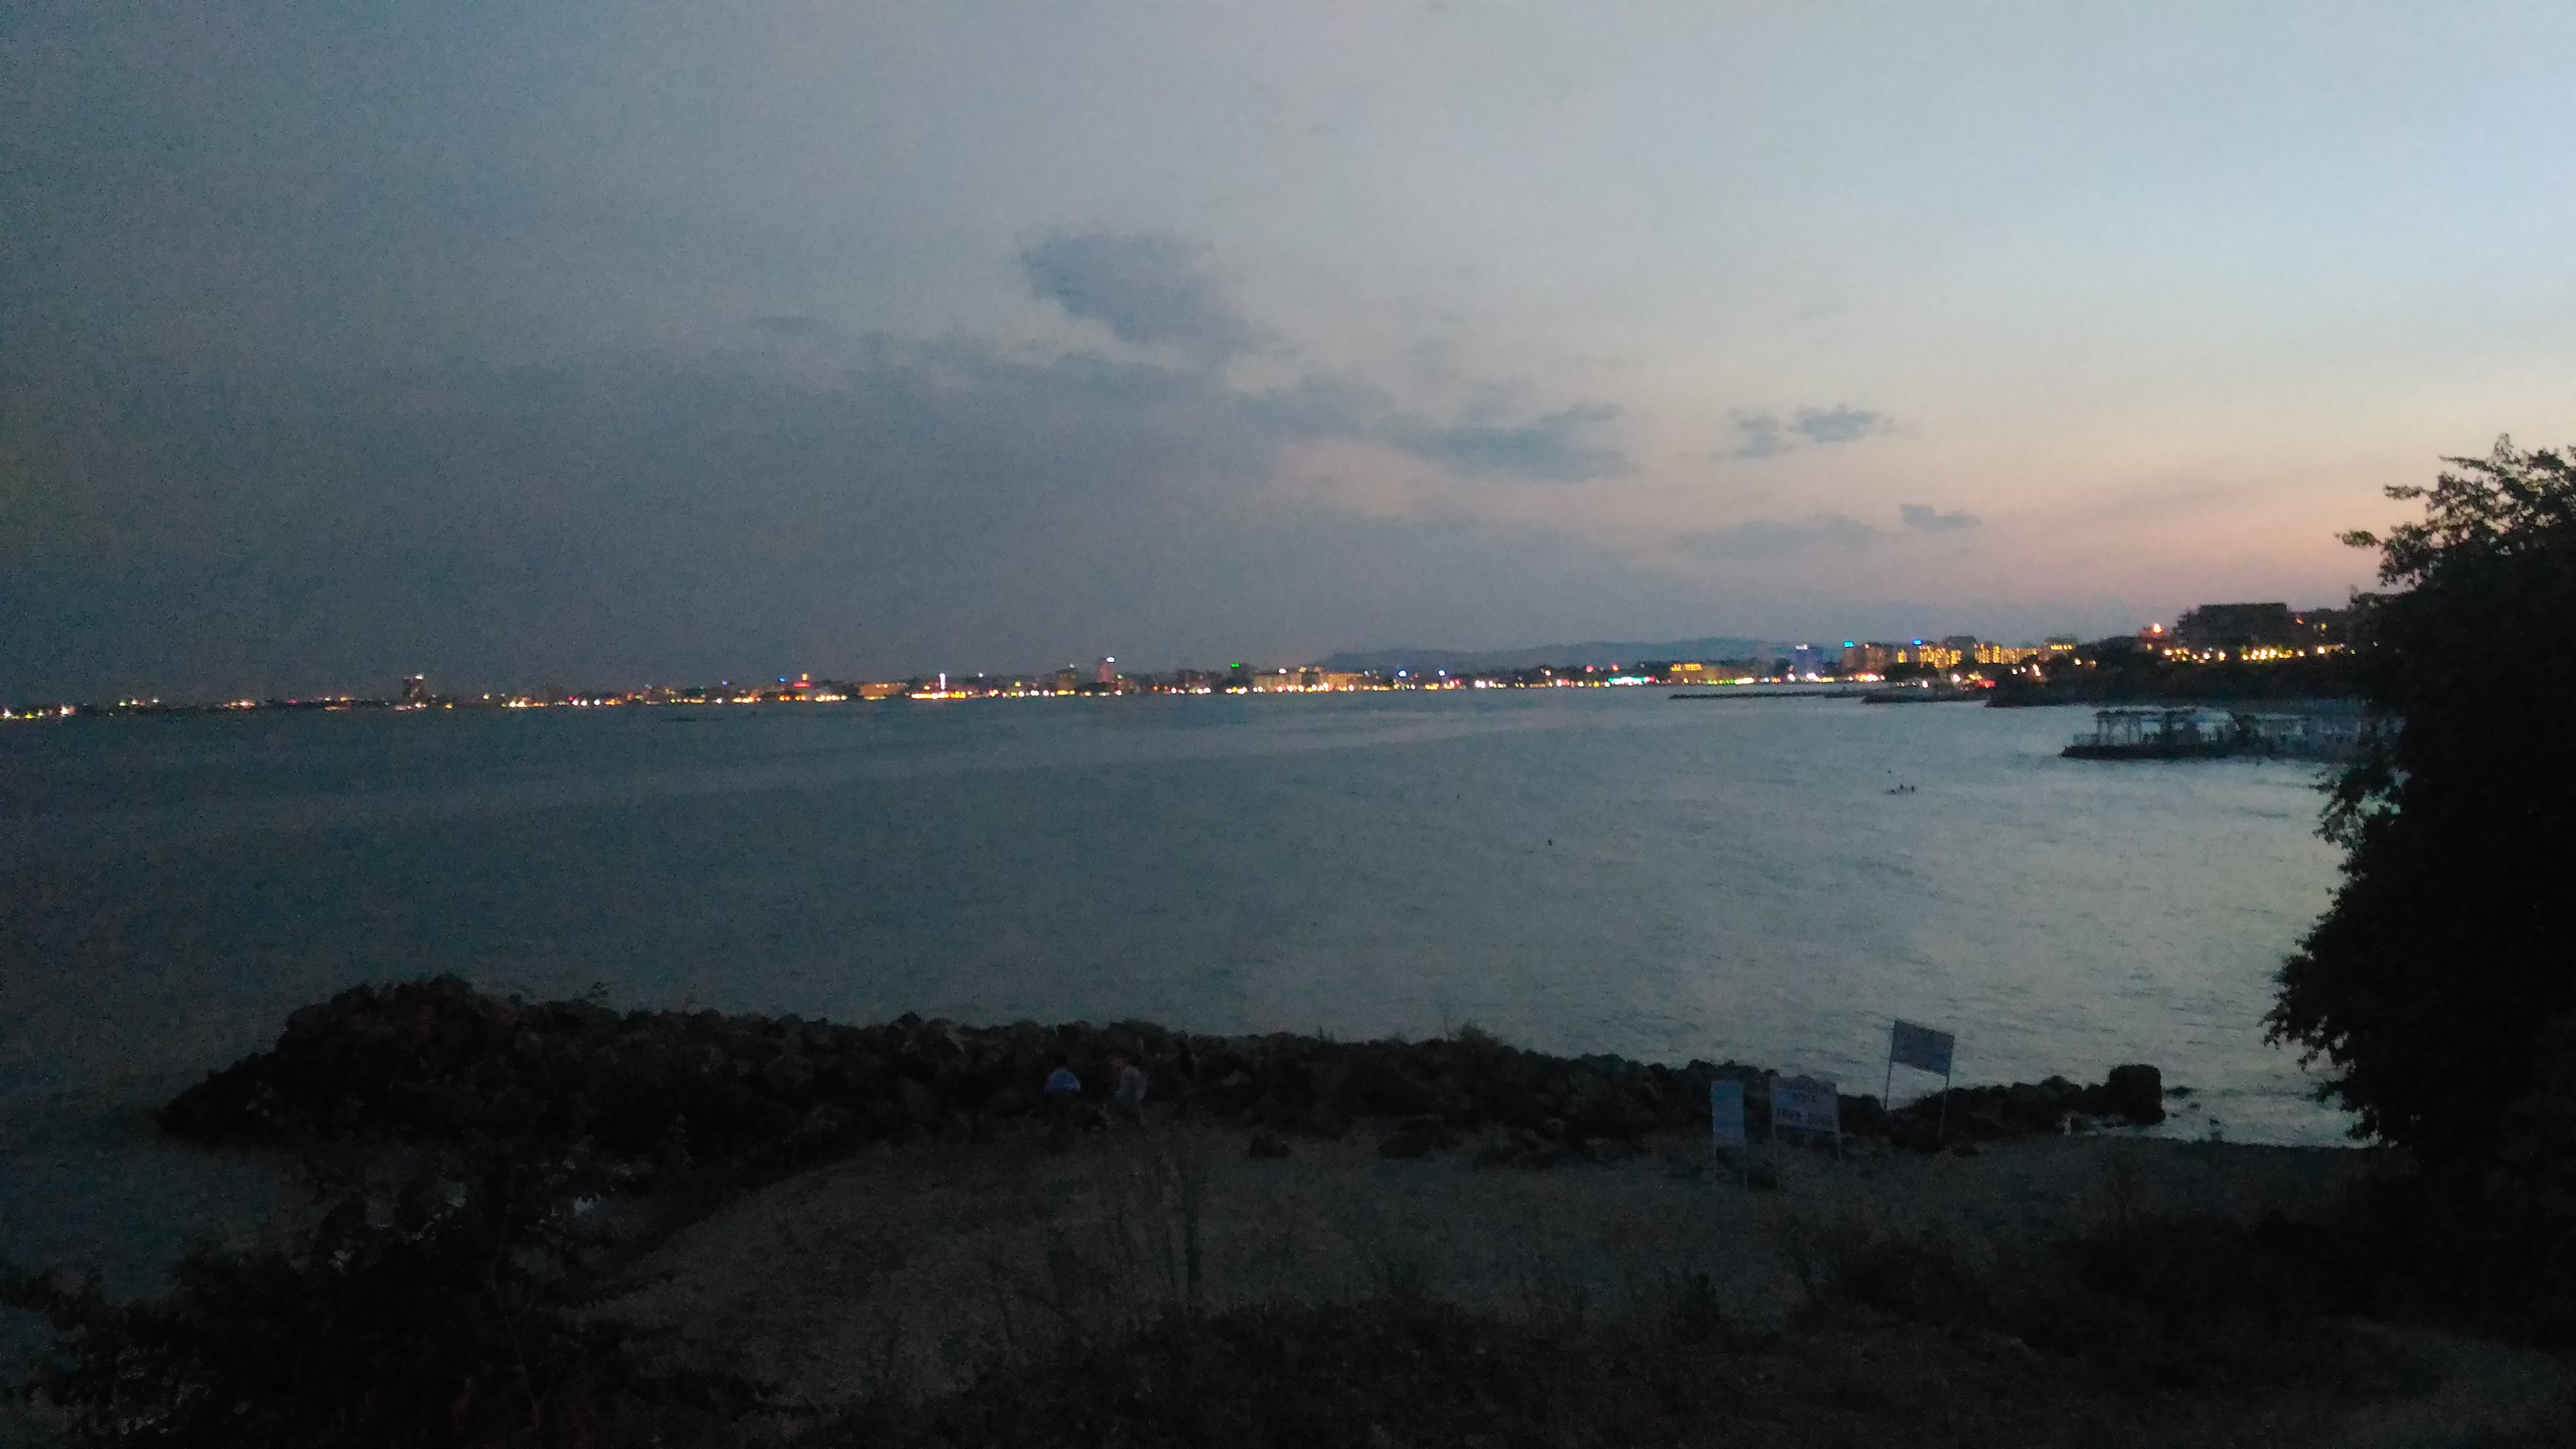
sea, sky, horizon, dusk, evening, dawn, river, sunset, shore, night, cloud, calm, city, coast, bay, sunrise, skyline